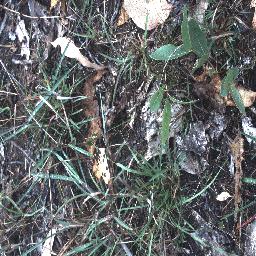
Label: negative